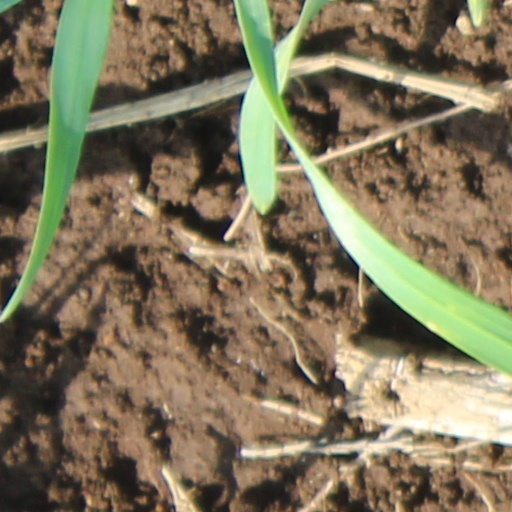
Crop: wheat